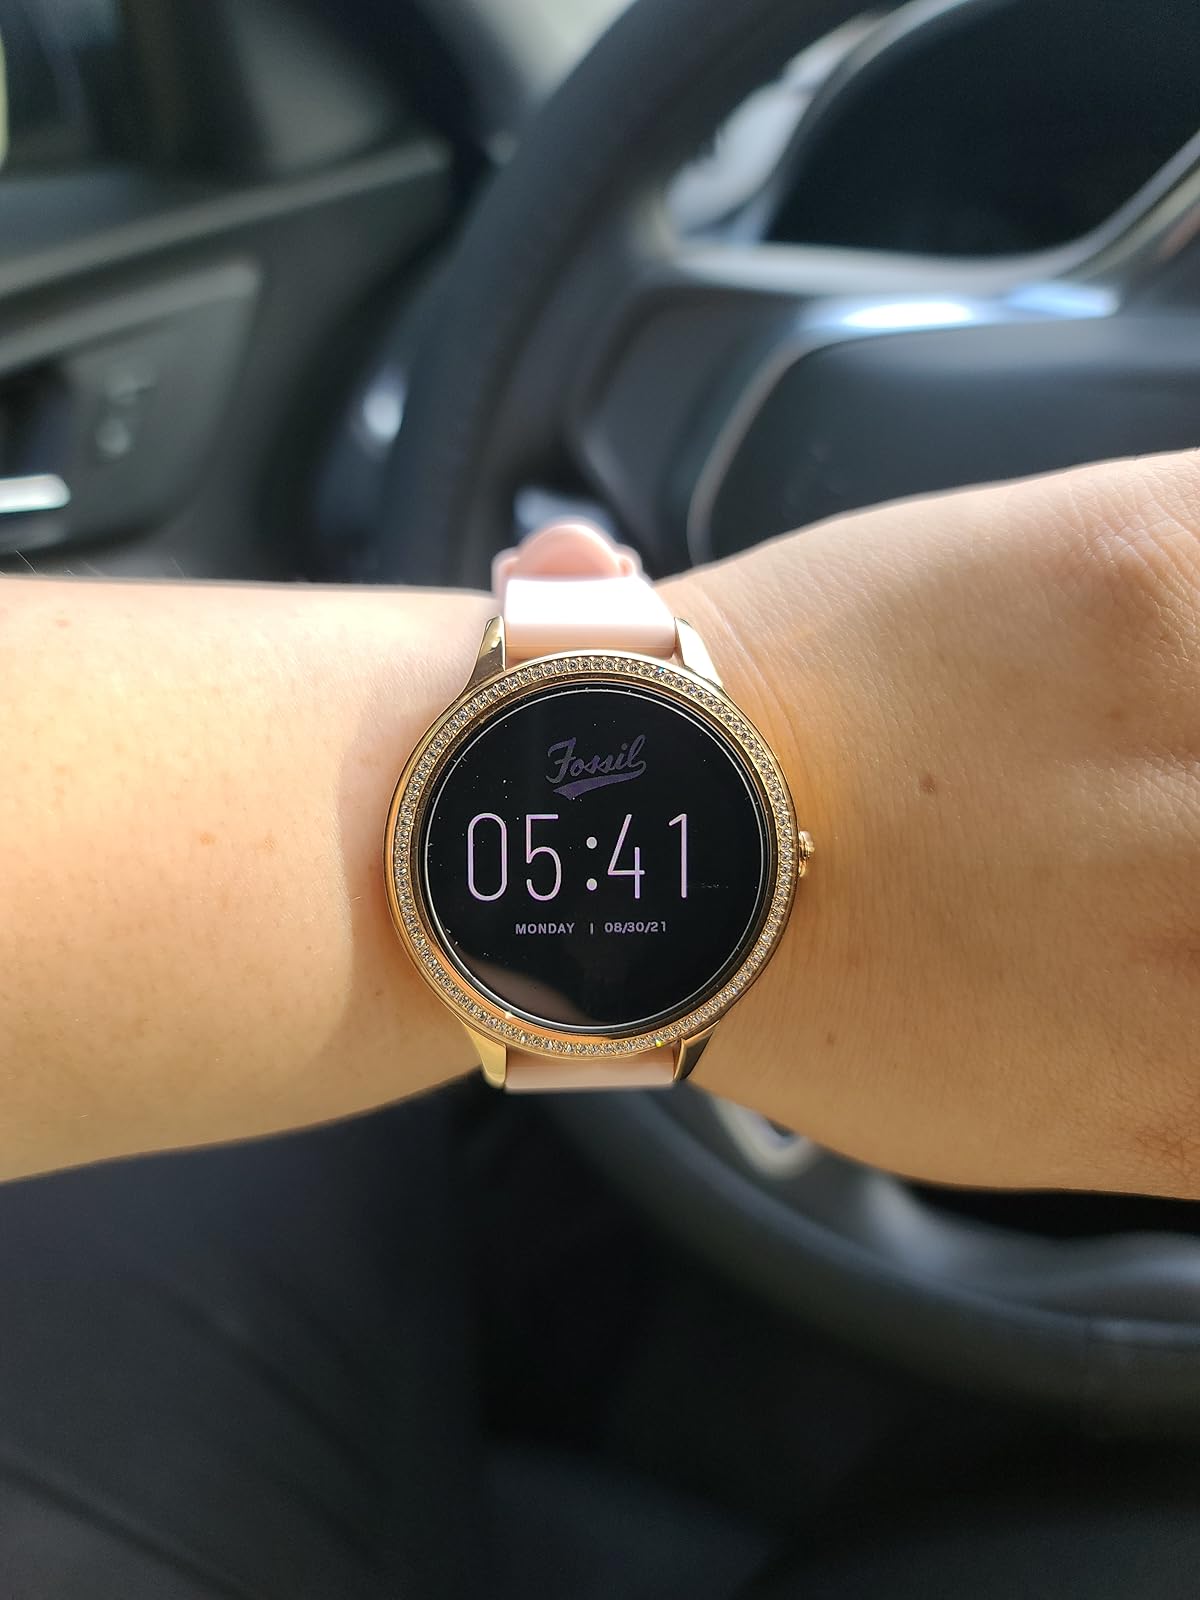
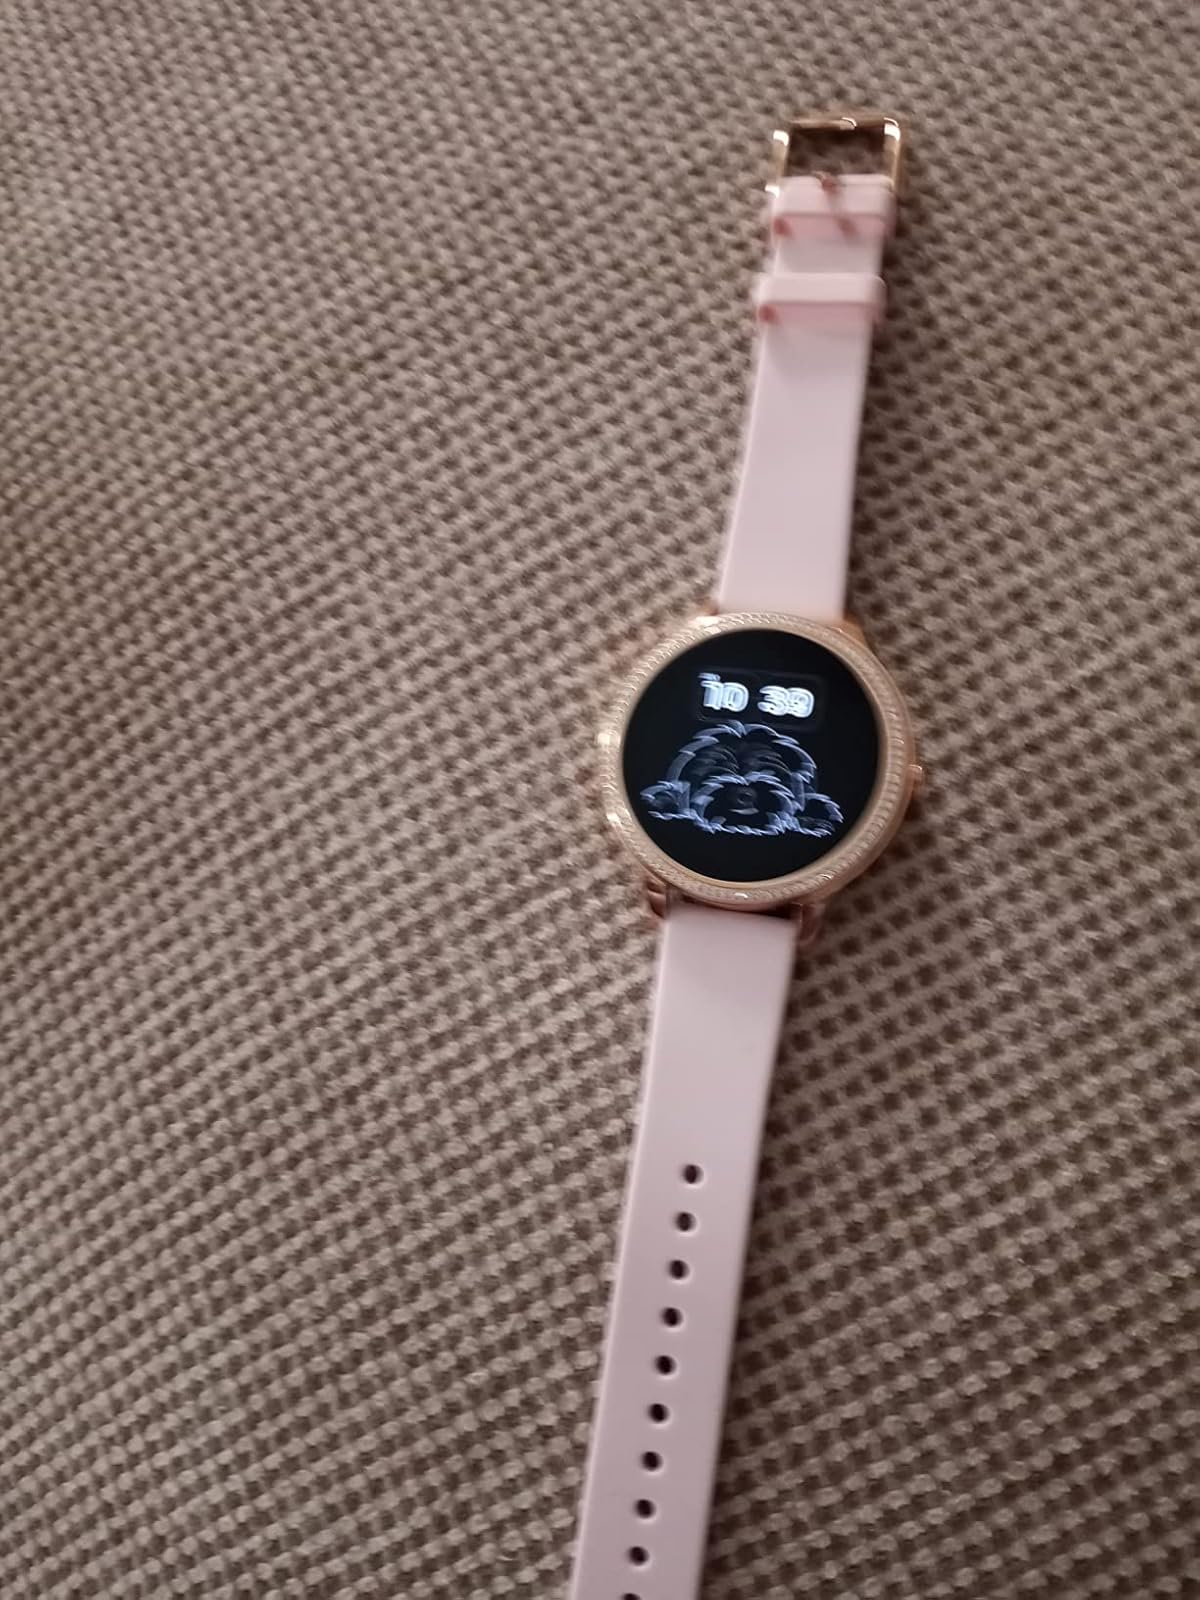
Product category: smartwatch
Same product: yes